Dagana department, Senegal

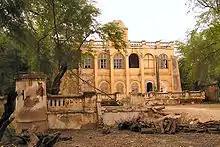
Baron Roger's Folly

"The Siren of Good Intentions" a novel by J. E. Mooney, . Mooney was a Peace Corps volunteer in Bokhol in the mid-1970s.